Połęcko, Krosno Odrzańskie County

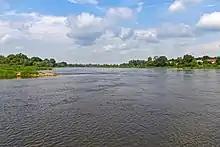
Oder River at Połęcko

Połęcko is a village in the administrative district of Gmina Maszewo, within Krosno Odrzańskie County, Lubusz Voivodeship, in western Poland. It lies approximately south-west of Maszewo, west of Krosno Odrzańskie, and west of Zielona Góra.